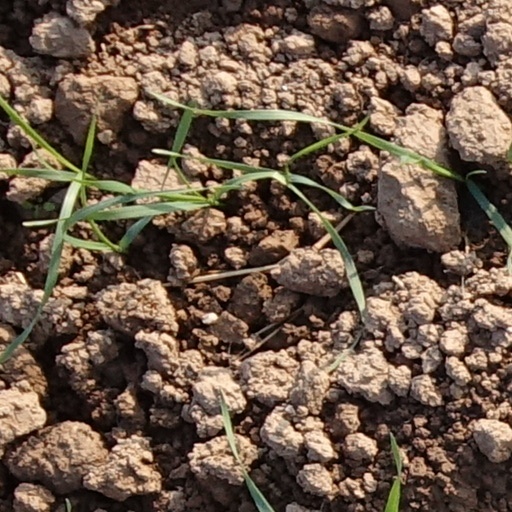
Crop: wheat